Robert Loyd-Lindsay, 1st Baron Wantage

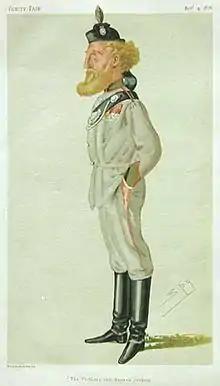
As portrayed in "Vanity Fair" (1876)

Lindsay fought as a captain in the Scots (Fusilier) Guards during the Crimean War. He was awarded the Victoria Cross for his actions on 20 September 1854 at the Battle of the Alma and 5 November at the Battle of Inkerman. The "London Gazette" described his actions as follows: